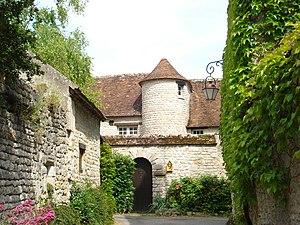
Yèvre-le-Châtel - Dans la basse-cour
Yèvre-le-Châtel est une commune associée depuis 1973 à la commune de Yèvre-la-Ville, dans le département du Loiret en région Centre-Val de Loire.